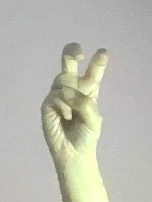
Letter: toot